Knight's Pond Preserve

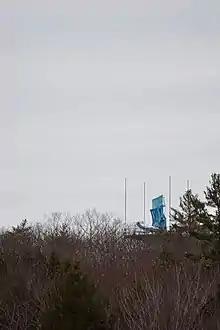
The radar tower on top of Blueberry Hill.

With a total size of 213 acres, it is the largest undeveloped single property in Cumberland, and is managed by the Town of Cumberland and the Chebeague and Cumberland Land Trust. Since its introduction as a managed public park in 2015, the park has seen increased use including walking, hiking, mountain biking, fishing, hunting, snowshoeing, cross country skiing, and ice skating. The preserve is also home to Blueberry Hill, which hosts an FAA ASR-11 radar tower used to monitor air traffic in the area surrounding Portland, Maine.